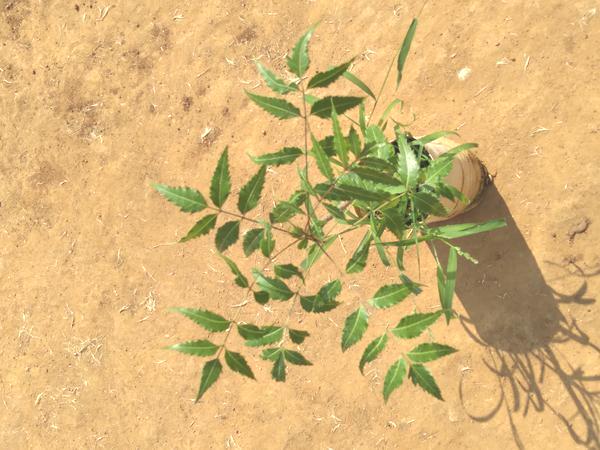
Plant: Neem